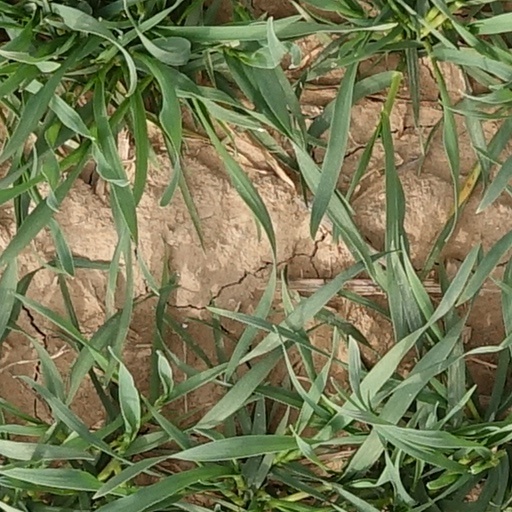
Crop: wheat